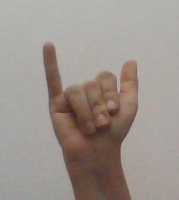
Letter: ya